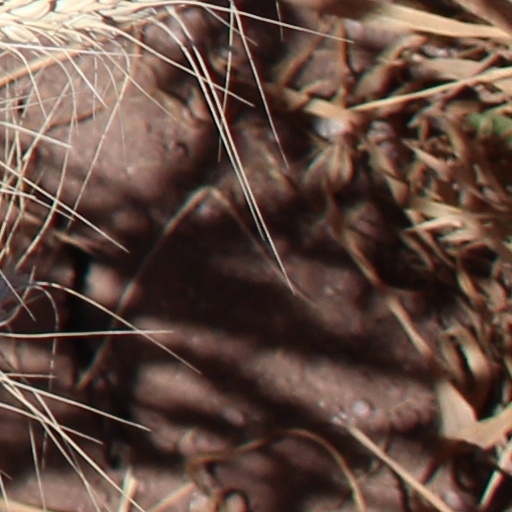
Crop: wheat